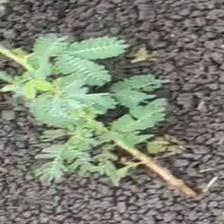
Weed species: Dwarf_cassia_(Chamaecrista pumila)